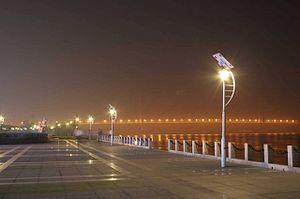
Éclairage autonome de quais réalisé par des lampadaires solaires IMEX CGI
Un lampadaire autonome ou candélabre autonome est un lampadaire qui est alimenté par une ou plusieurs sources d'énergie renouvelables et qui ne nécessite aucune connexion au réseau de distribution d'électricité. Un système d'éclairage autonome permet de bénéficier d'un éclairage totalement écologique et sans aucune facture d'électricité. De plus, les lampadaires autonomes sont des moyens de communications très visibles pour les collectivités ou les entreprises qui désirent mettre en avant leur engagement pour l'environnement et le développement durable.
Le lampadaire solaire ou candélabre solaire est un type de lampadaire qui est alimenté par l'énergie solaire, c'est-à-dire qu'il est équipé de panneaux solaires qui captent la lumière du soleil pendant la journée, ce qui permet de produire de l'électricité, qui est stockée dans des batteries, puis restituée la nuit pour l'éclairage. Le lampadaire devient ainsi autonome en énergie.